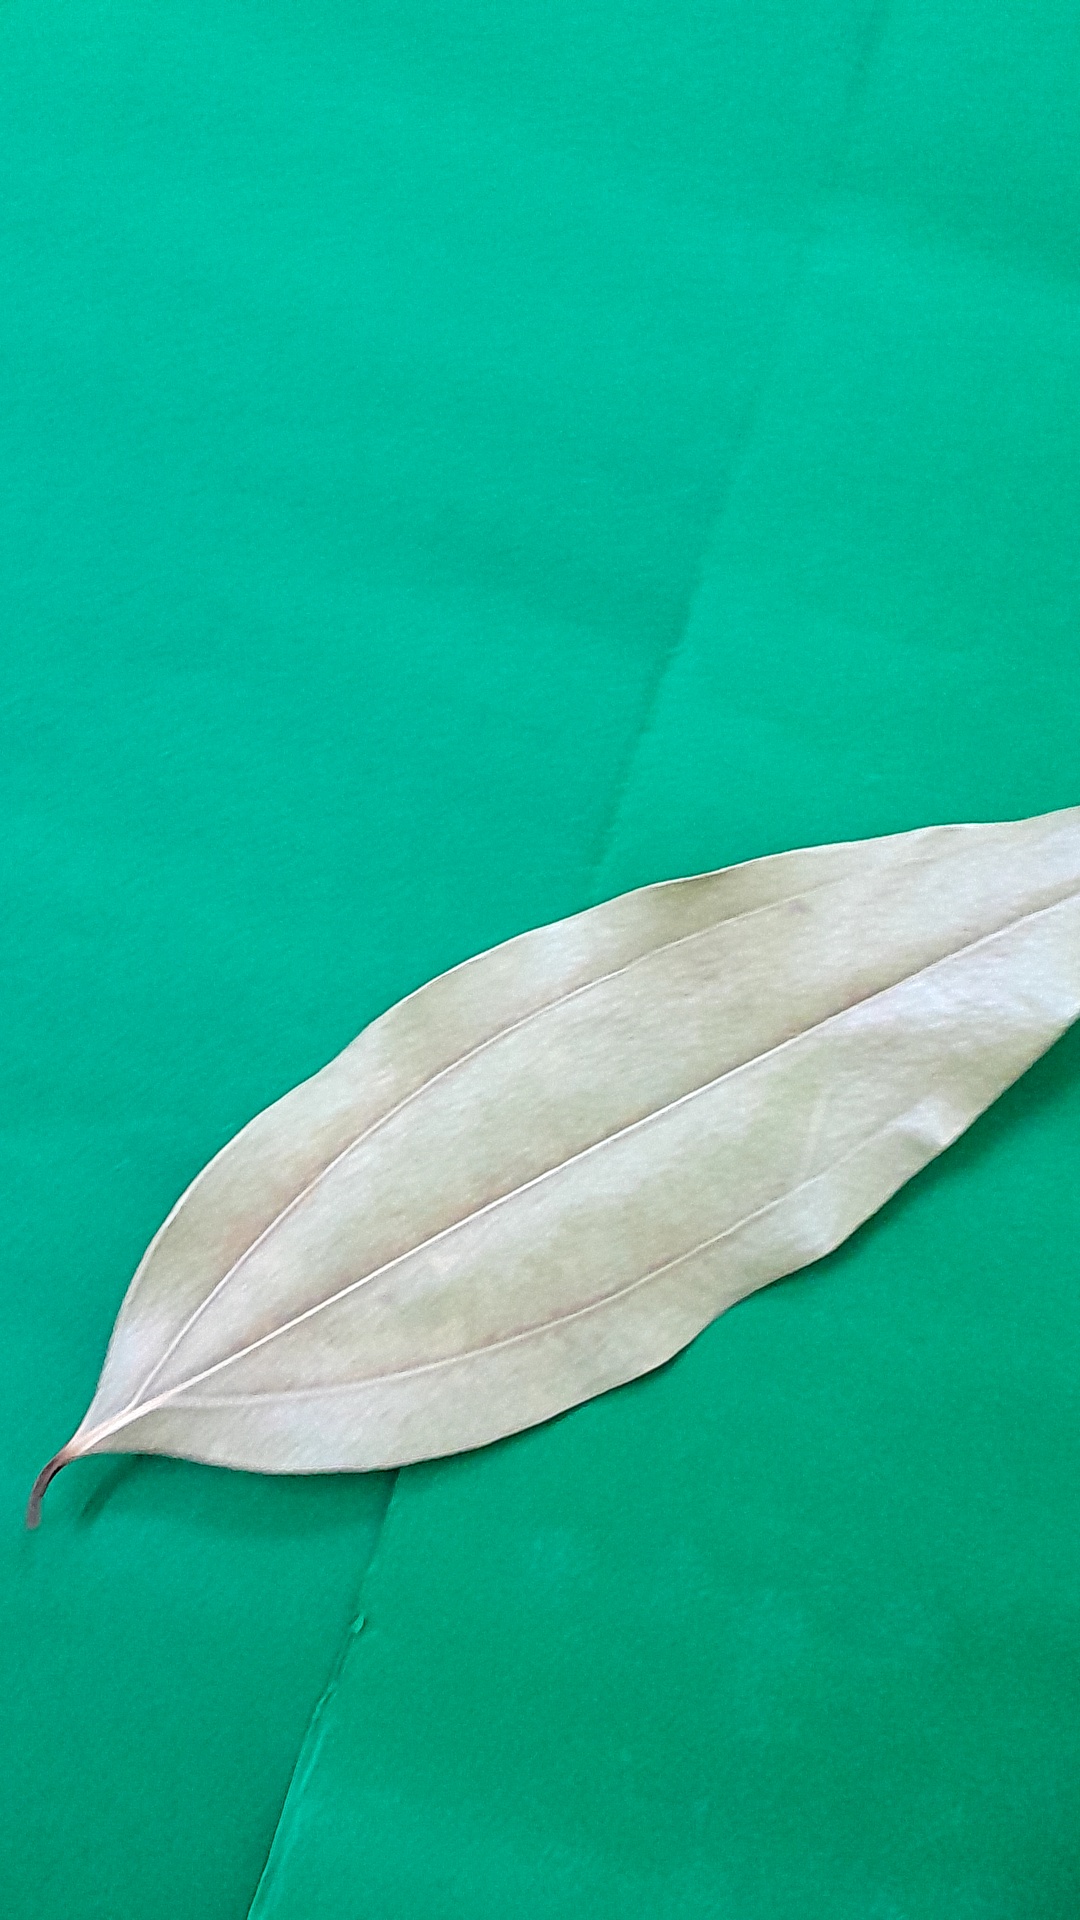
Label: Dry Leaf